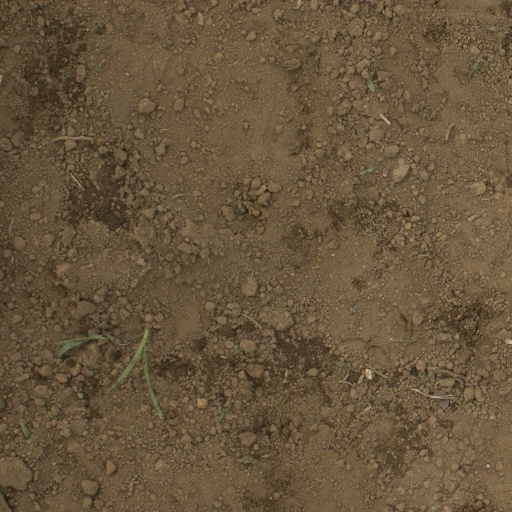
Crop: Jerusalem artichoke